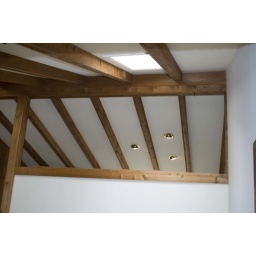
Looking at the ceiling and half-wall. We're standing in the living room, and over that wall is the dining room.